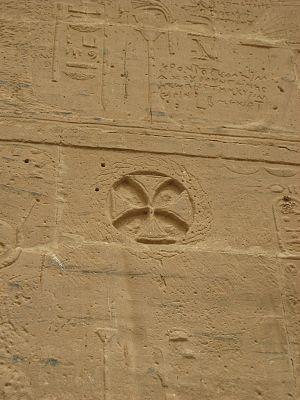
Isis est une reine mythique et une déesse funéraire de l'Égypte antique. Le plus souvent, elle est représentée comme une jeune femme coiffée d'un trône ou, à la ressemblance d'Hathor, d'une perruque surmontée par un disque solaire inséré entre deux cornes de vache.